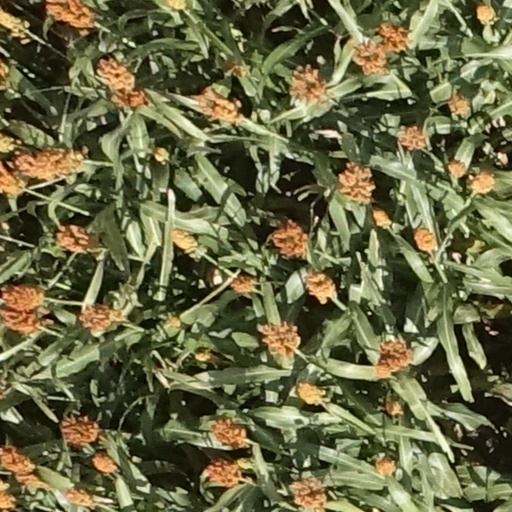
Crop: sorghum